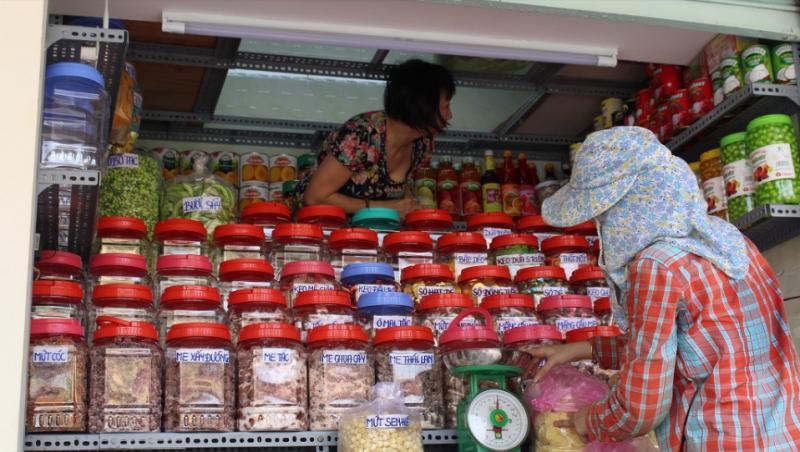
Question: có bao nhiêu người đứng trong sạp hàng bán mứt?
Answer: có một người phụ nữ đứng trong sạp hàng bán mứt